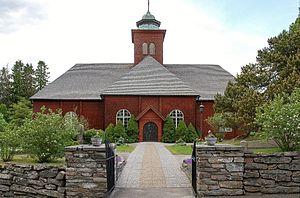
Le bardeau, tavaillon ou tavillon est une tuile de bois servant de revêtement sur les toitures et les façades. Un couvrement de tavaillons sert à la fois d'isolant thermique traditionnel et de protection contre les intempéries. Il est répandu dans de très nombreuses régions du monde, en particulier dans le massif du Jura, les Alpes, les Pyrénées, la Creuse, mais aussi l'île de la Réunion et la Corse.